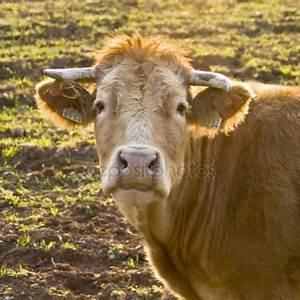
cow